Sky position (RA, Dec in degrees): 161.152, 8.762
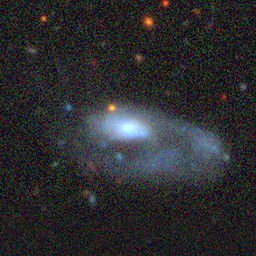
Galaxy morphology: Disturbed Galaxies